Answer in natural language. Considering the relative positions, where is flatscreen television black bezel offscreen (highlighted by a red box) with respect to black open-shelf tv stand (highlighted by a green box)? Choose between the following options: left or right
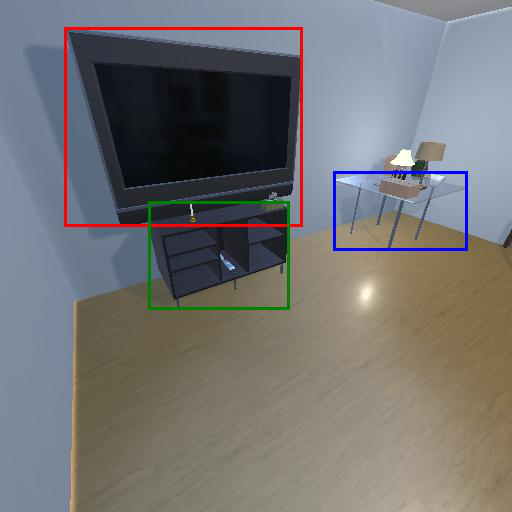
<answer>left</answer>